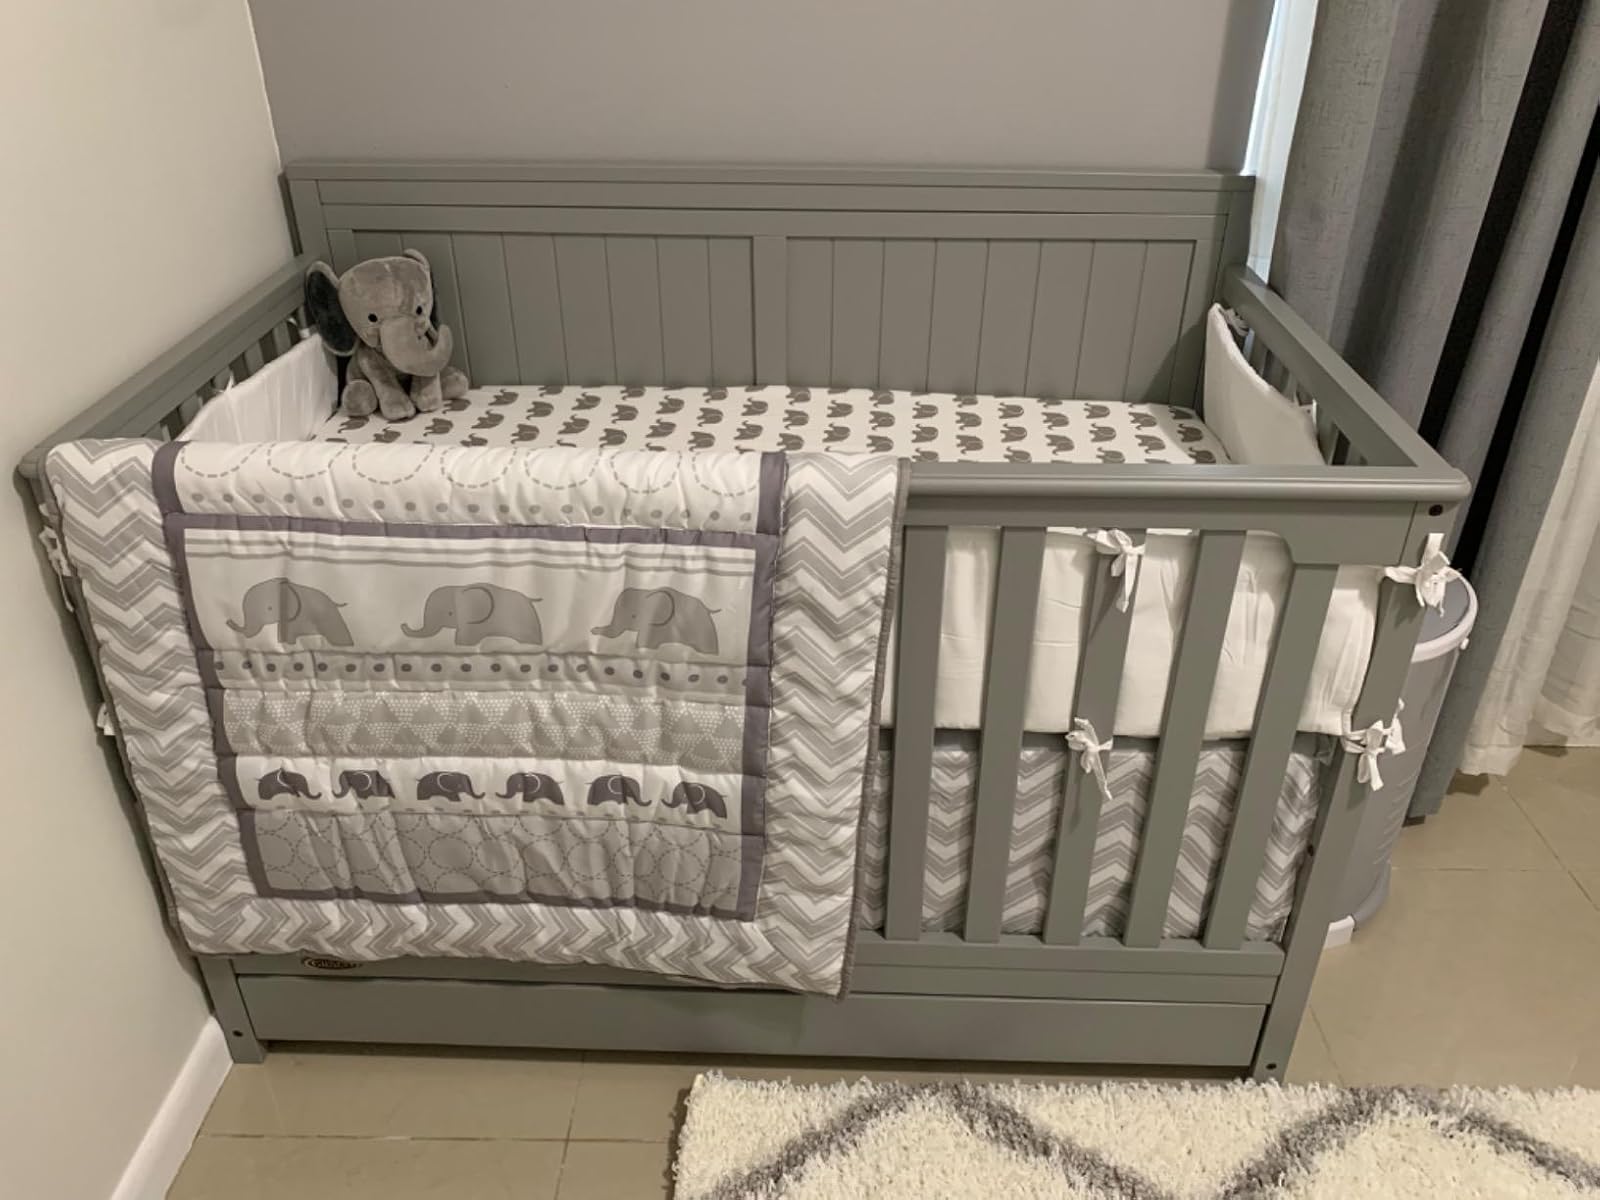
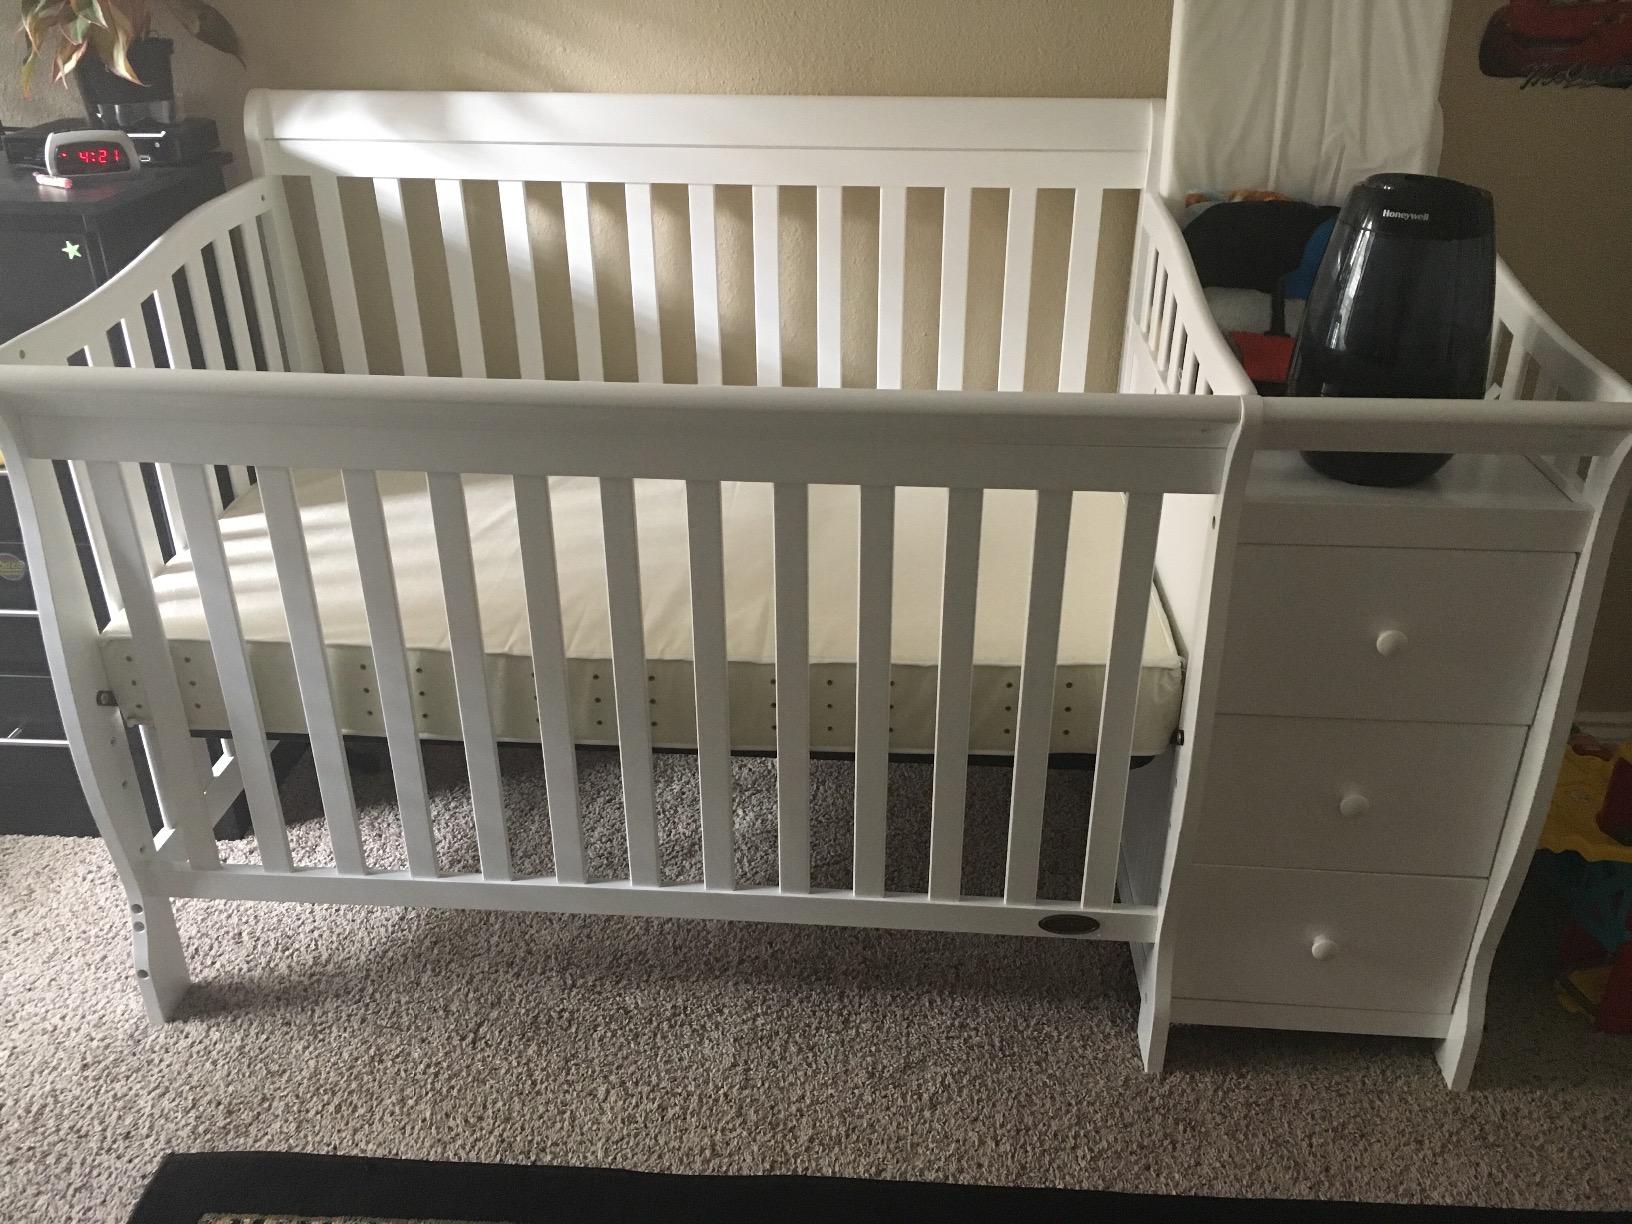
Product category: products_crib
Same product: no